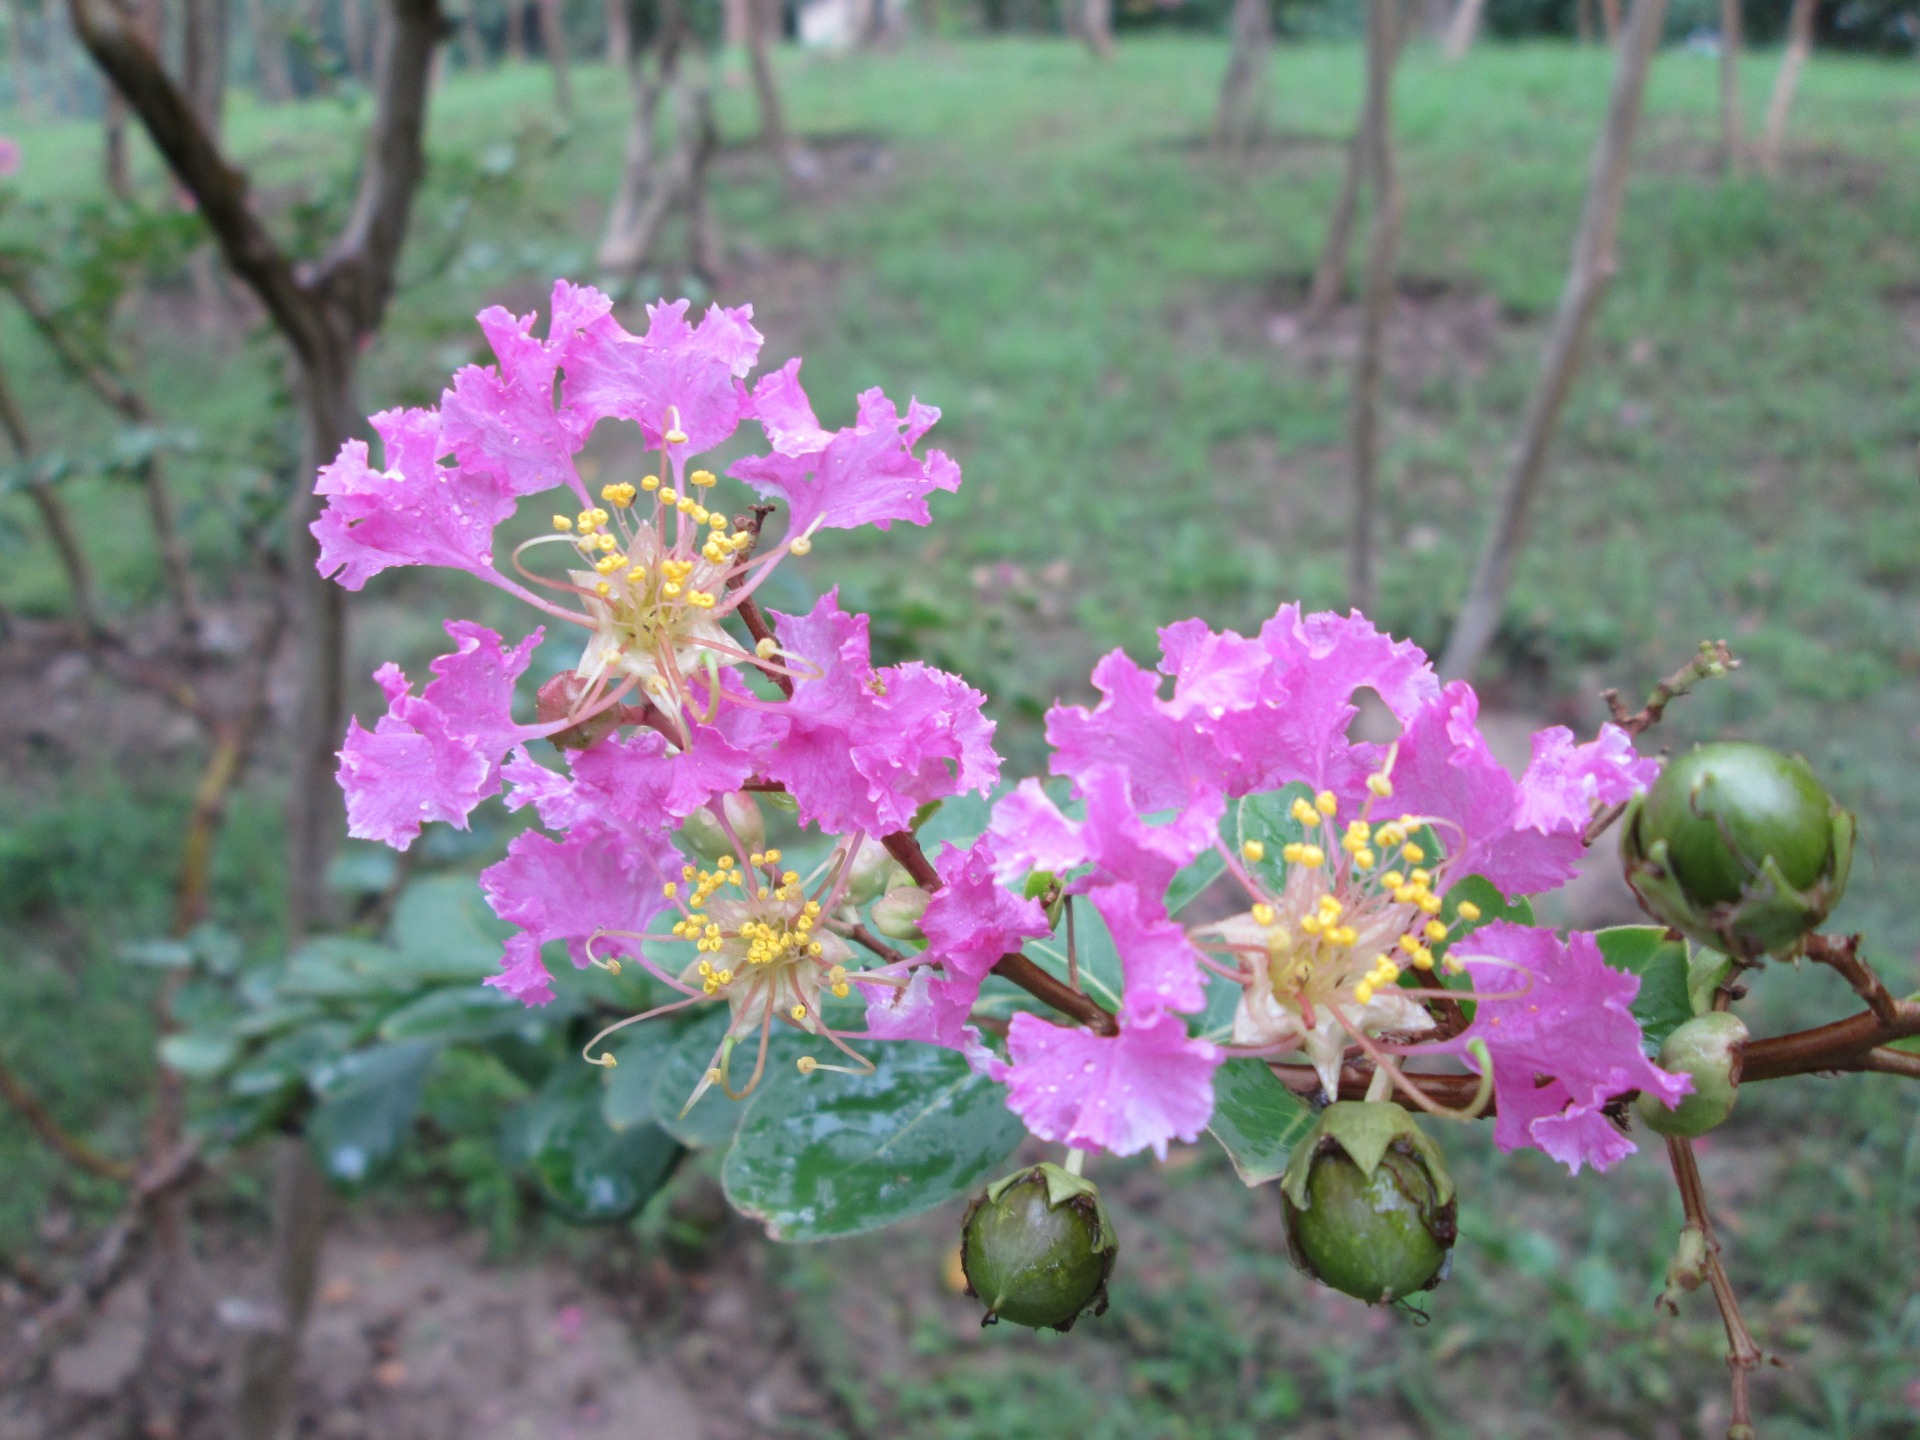
blossom, plant, flower, produce, park, botany, garden, flora, wildflower, shrub, rhododendron, flowering plant, woody plant, land plant, embankment angle